Demopolis Historic Business District

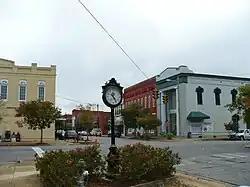
View toward the east down Washington Street

The Demopolis Historic Business District, currently officially known as Demopolis Historic District, is a historic district in the city of Demopolis, Alabama, United States. Demopolis had its beginnings in 1817 with the Vine and Olive Colony. The historic district is a ten block area, roughly bounded by Capitol Street, Franklin Street, Desnouettes Street, and Cedar Avenue.